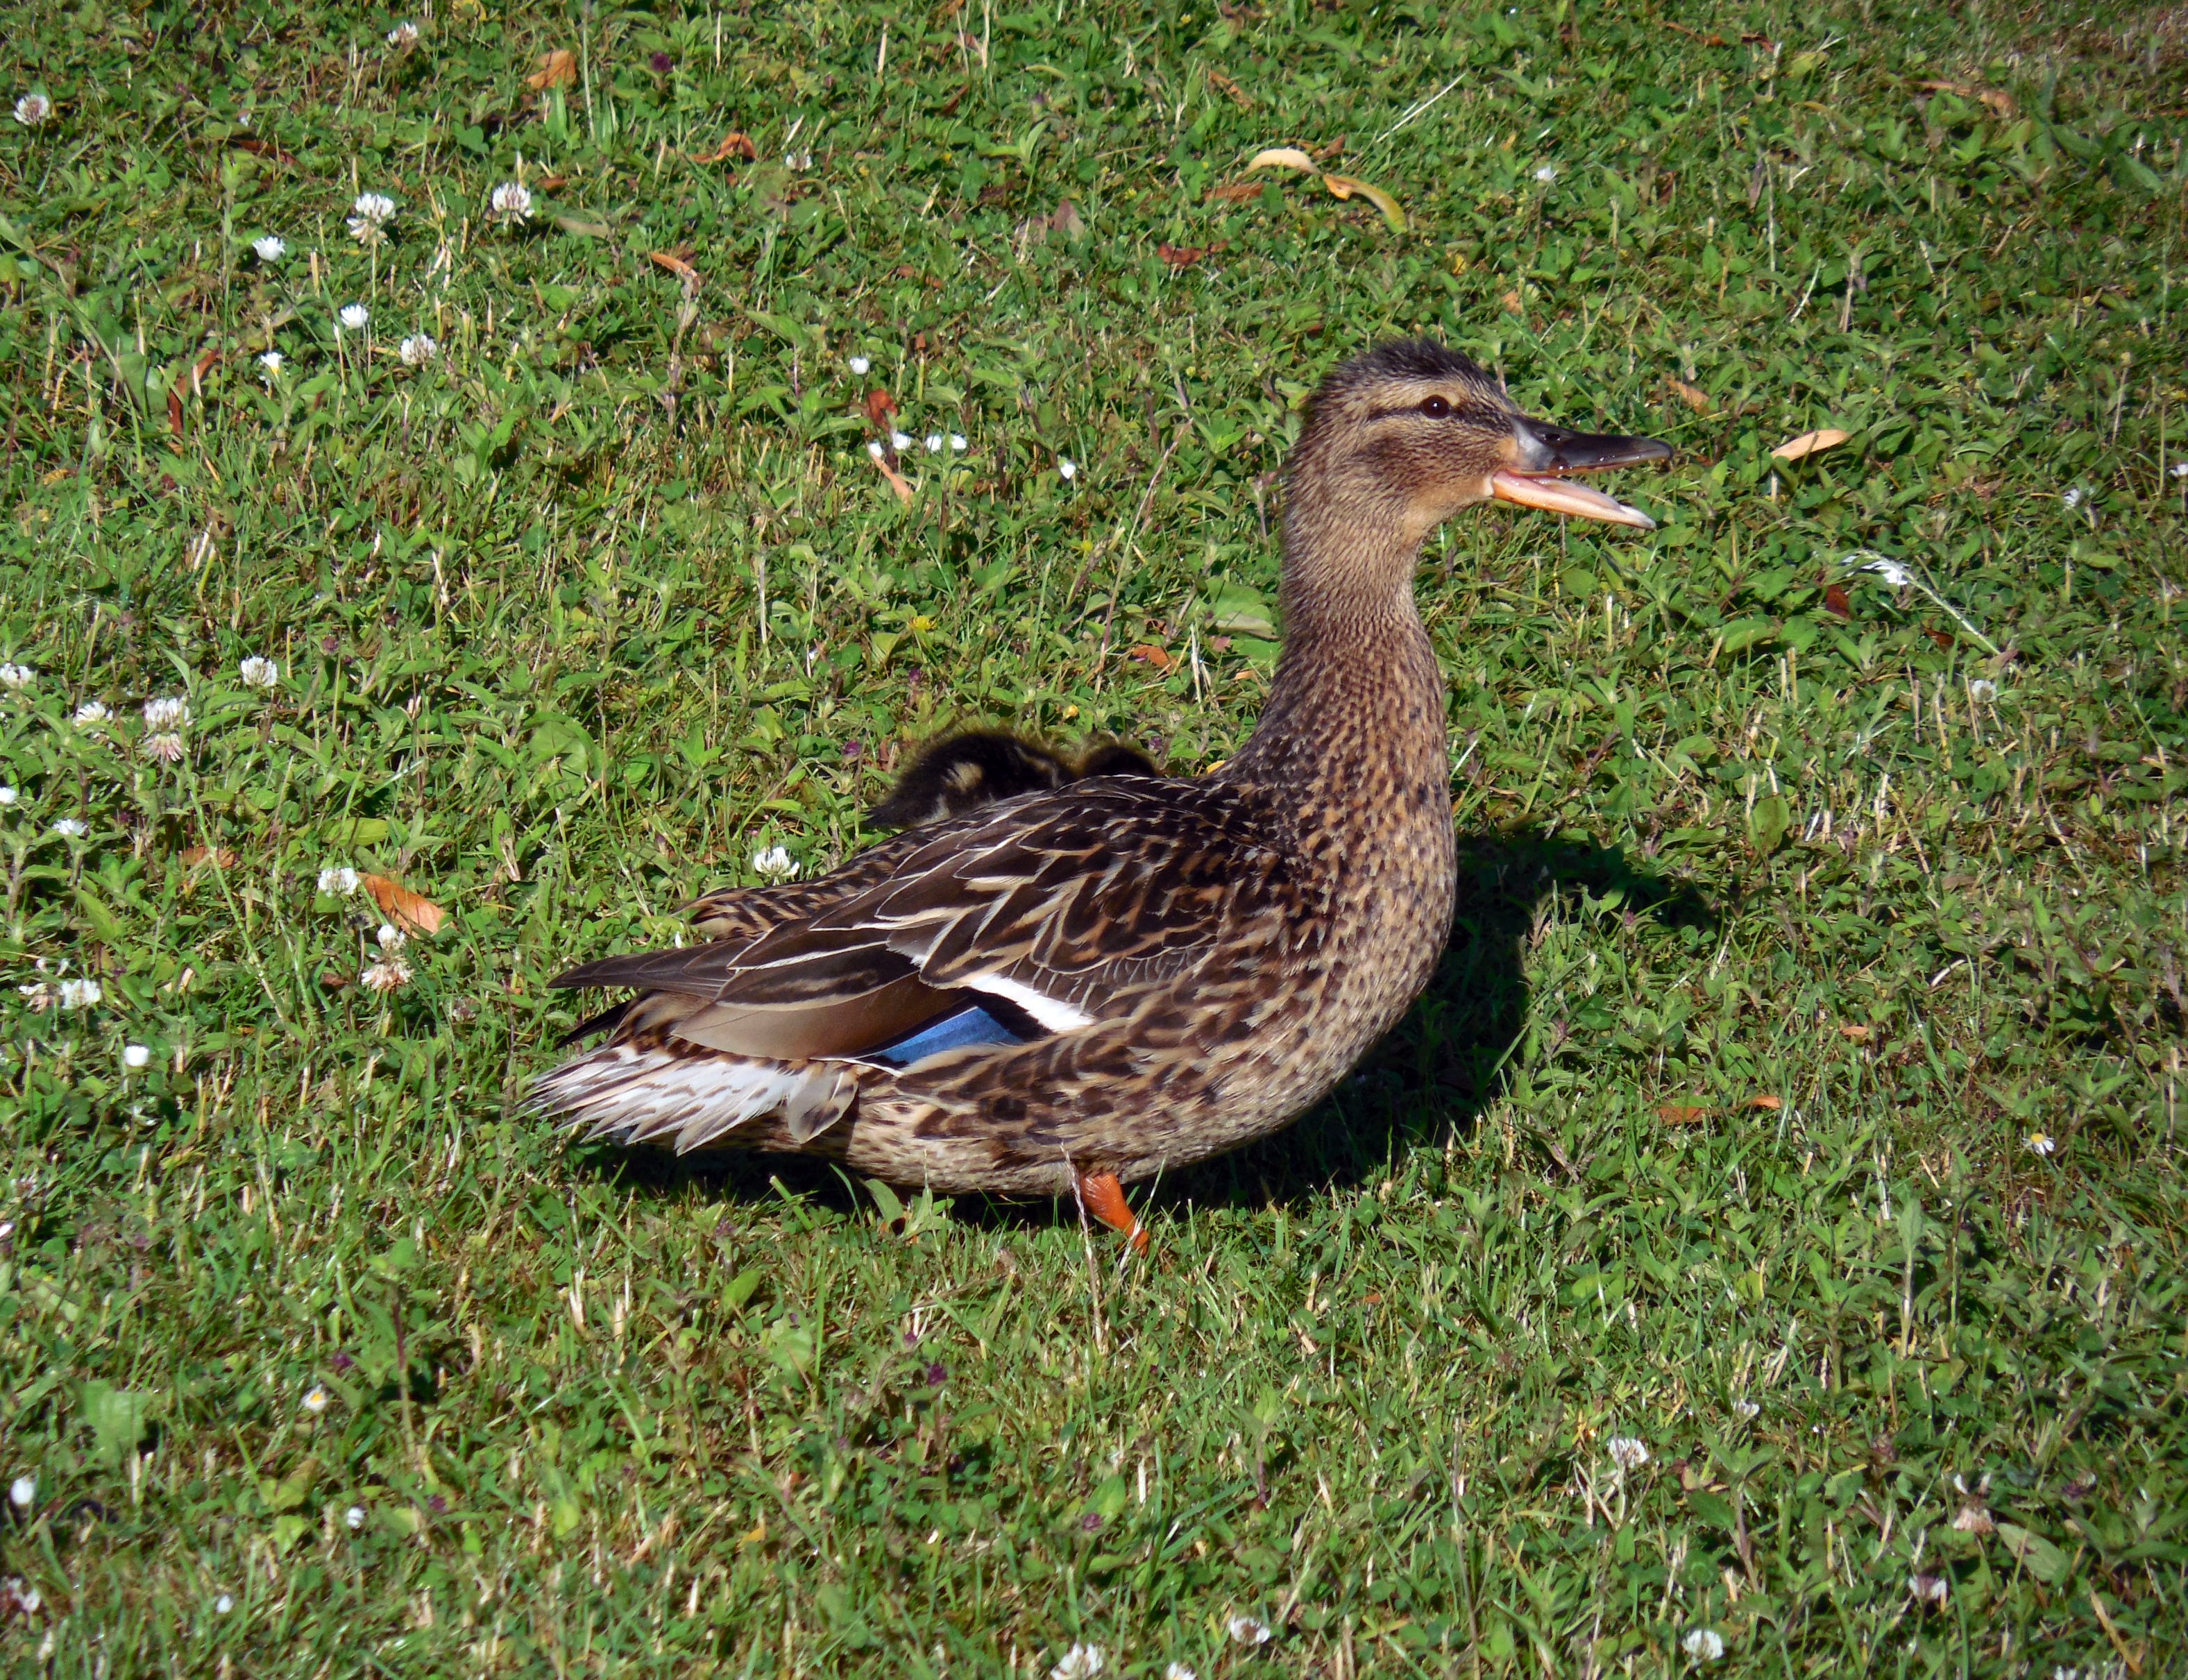
nature, grass, bird, wing, female, wildlife, beak, fauna, duck, goose, vertebrate, bill, waterfowl, water bird, mallard, canard, excitation, ducks geese and swans